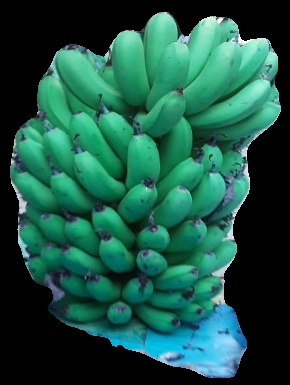
Variety: pachbale
Grade: grade2